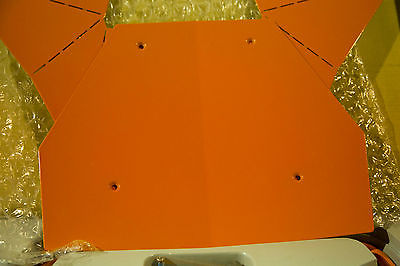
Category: chair